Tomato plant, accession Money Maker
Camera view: tilt-top (135 deg); turntable rotation: 90 degrees
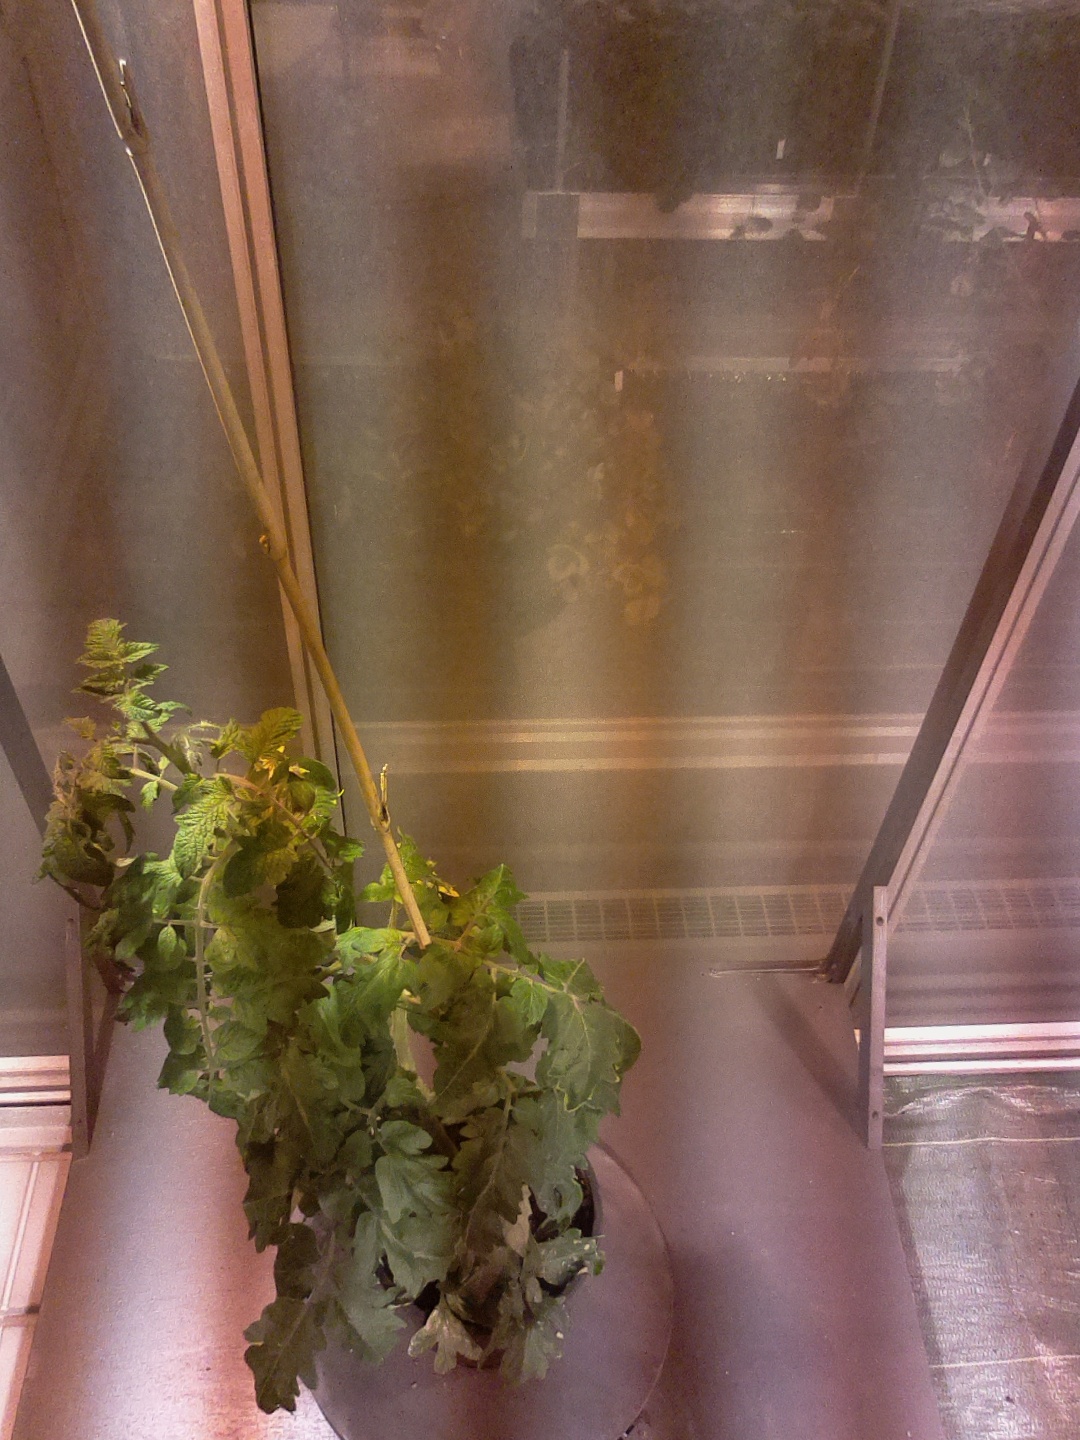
BBCH growth stage 67: Full flowering, 70%-80% of flowers open, more petals falling